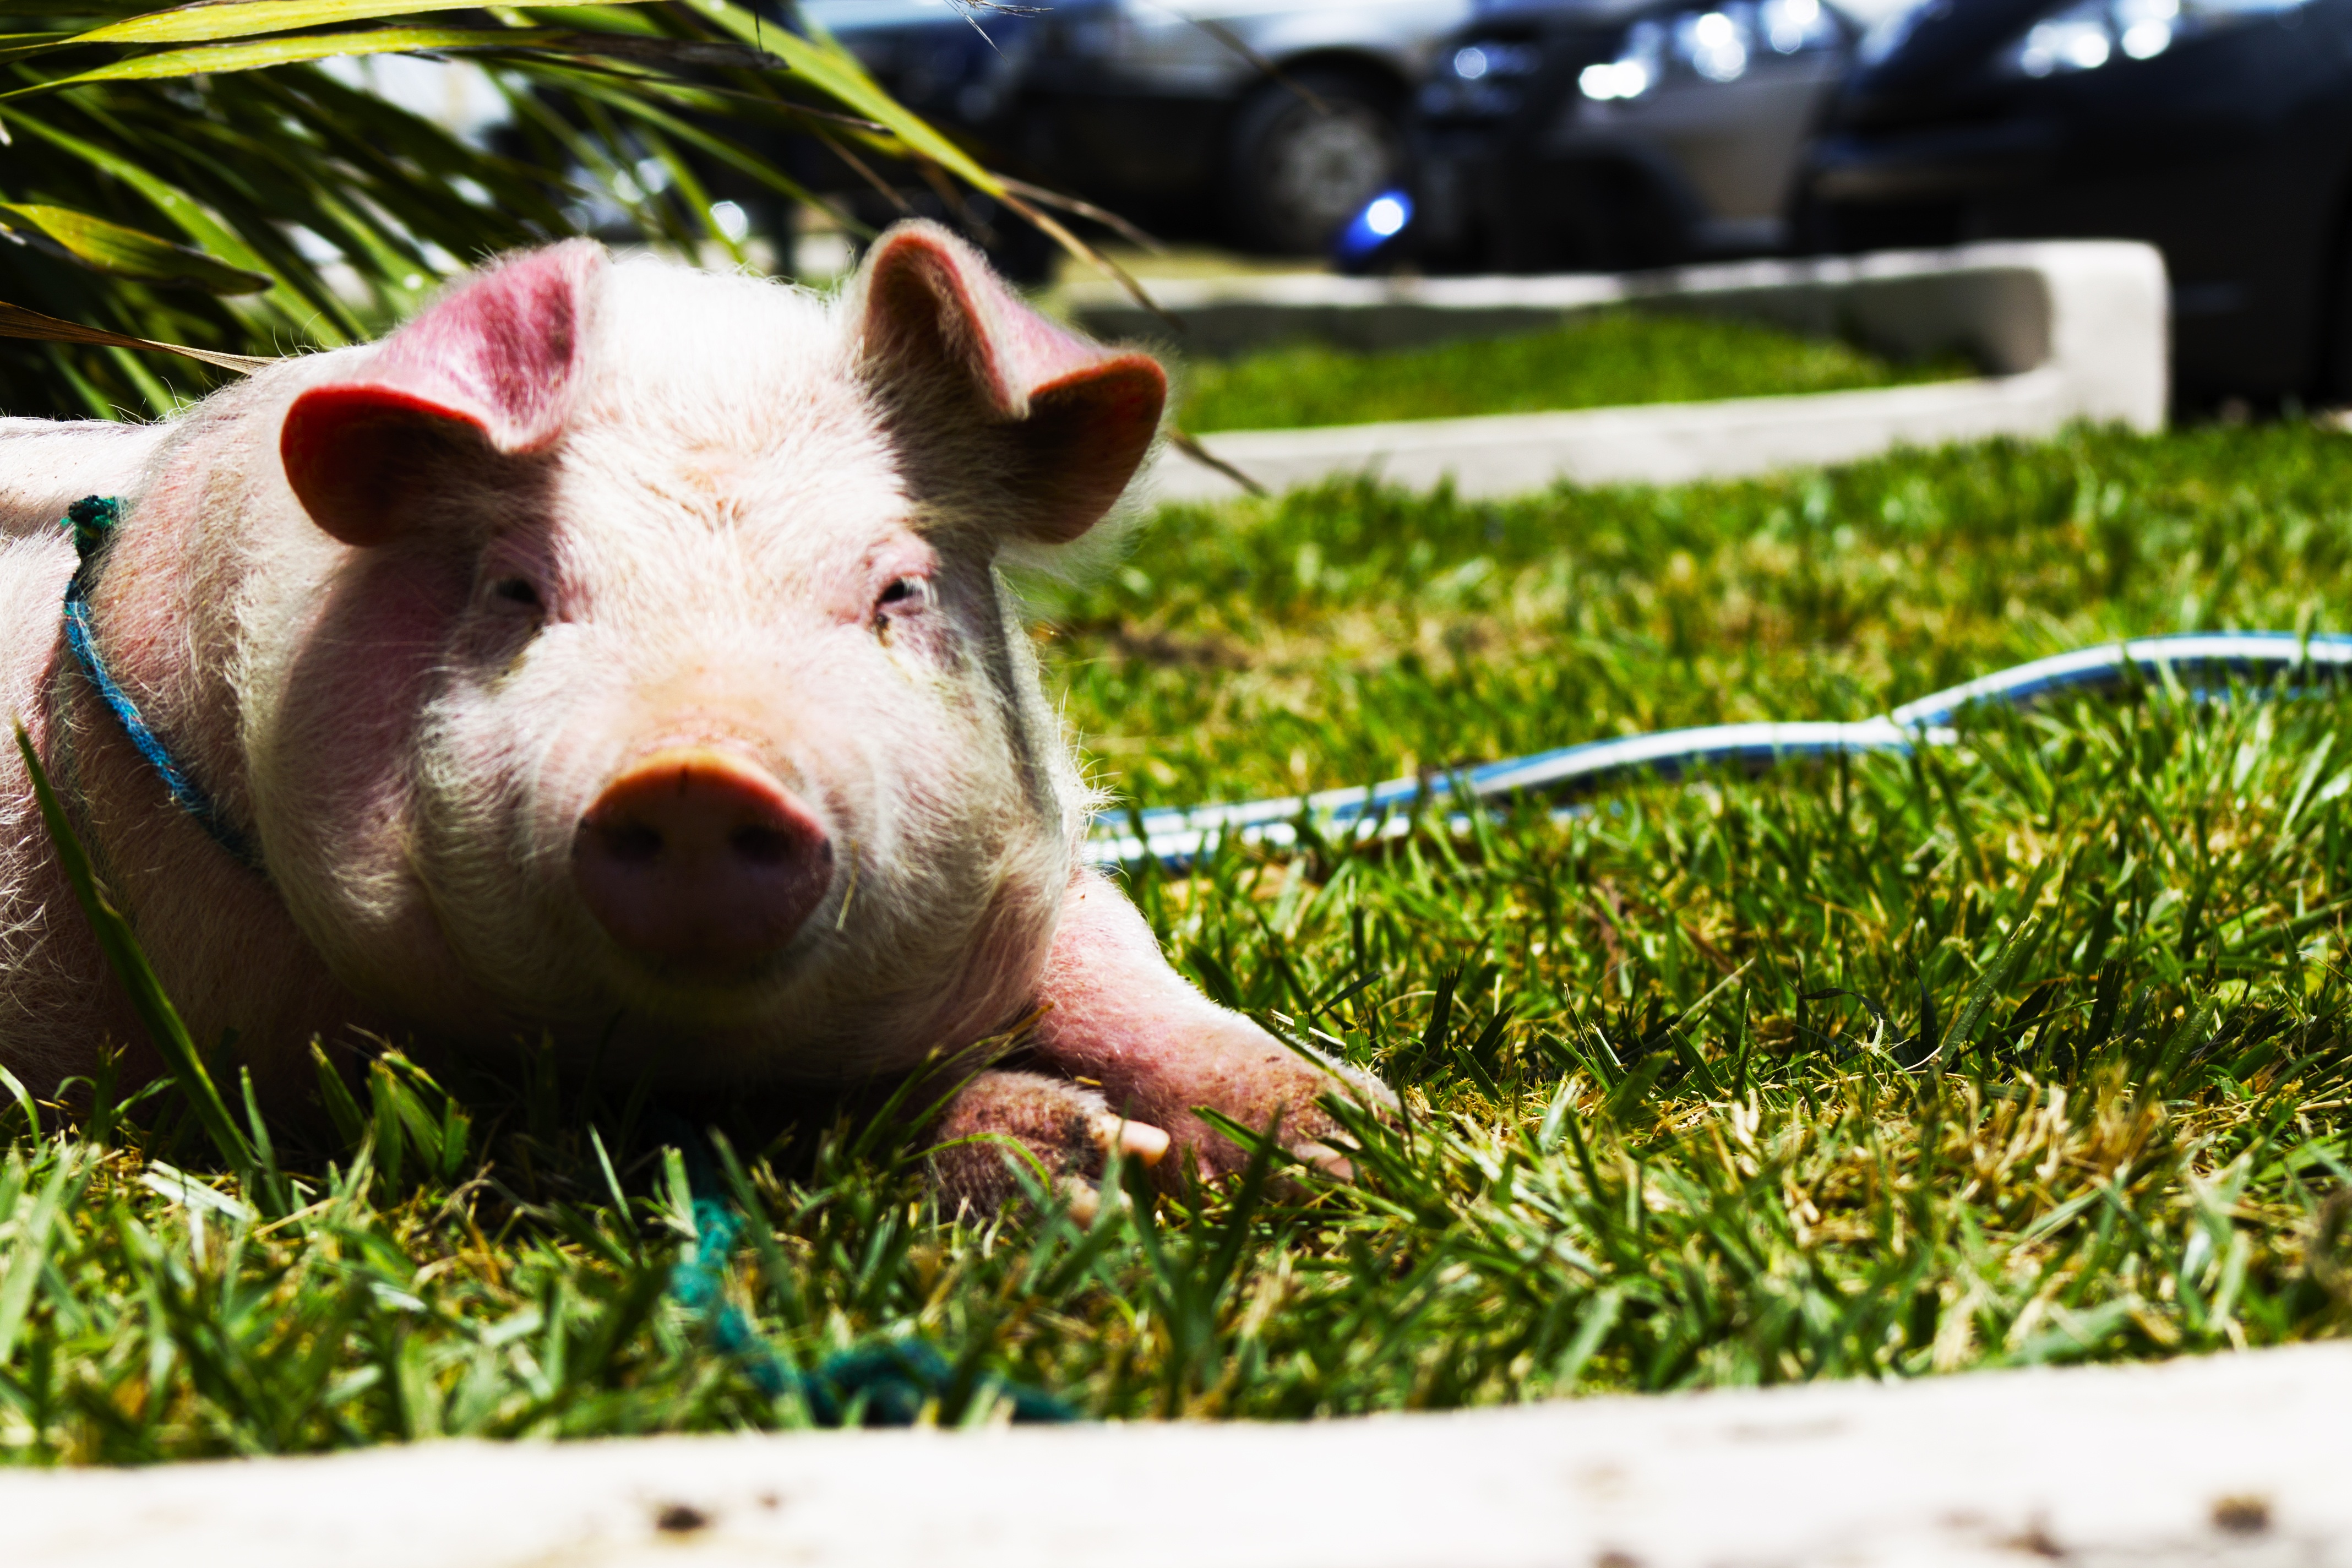
grass, farm, pet, mammal, pink, vertebrate, pig, domestic pig, pigg, pig like mammal